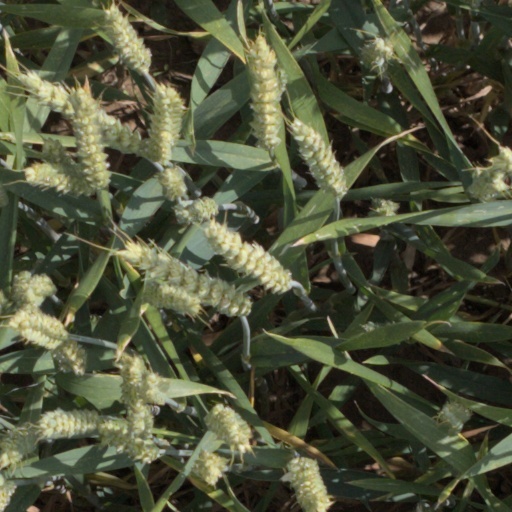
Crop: wheat